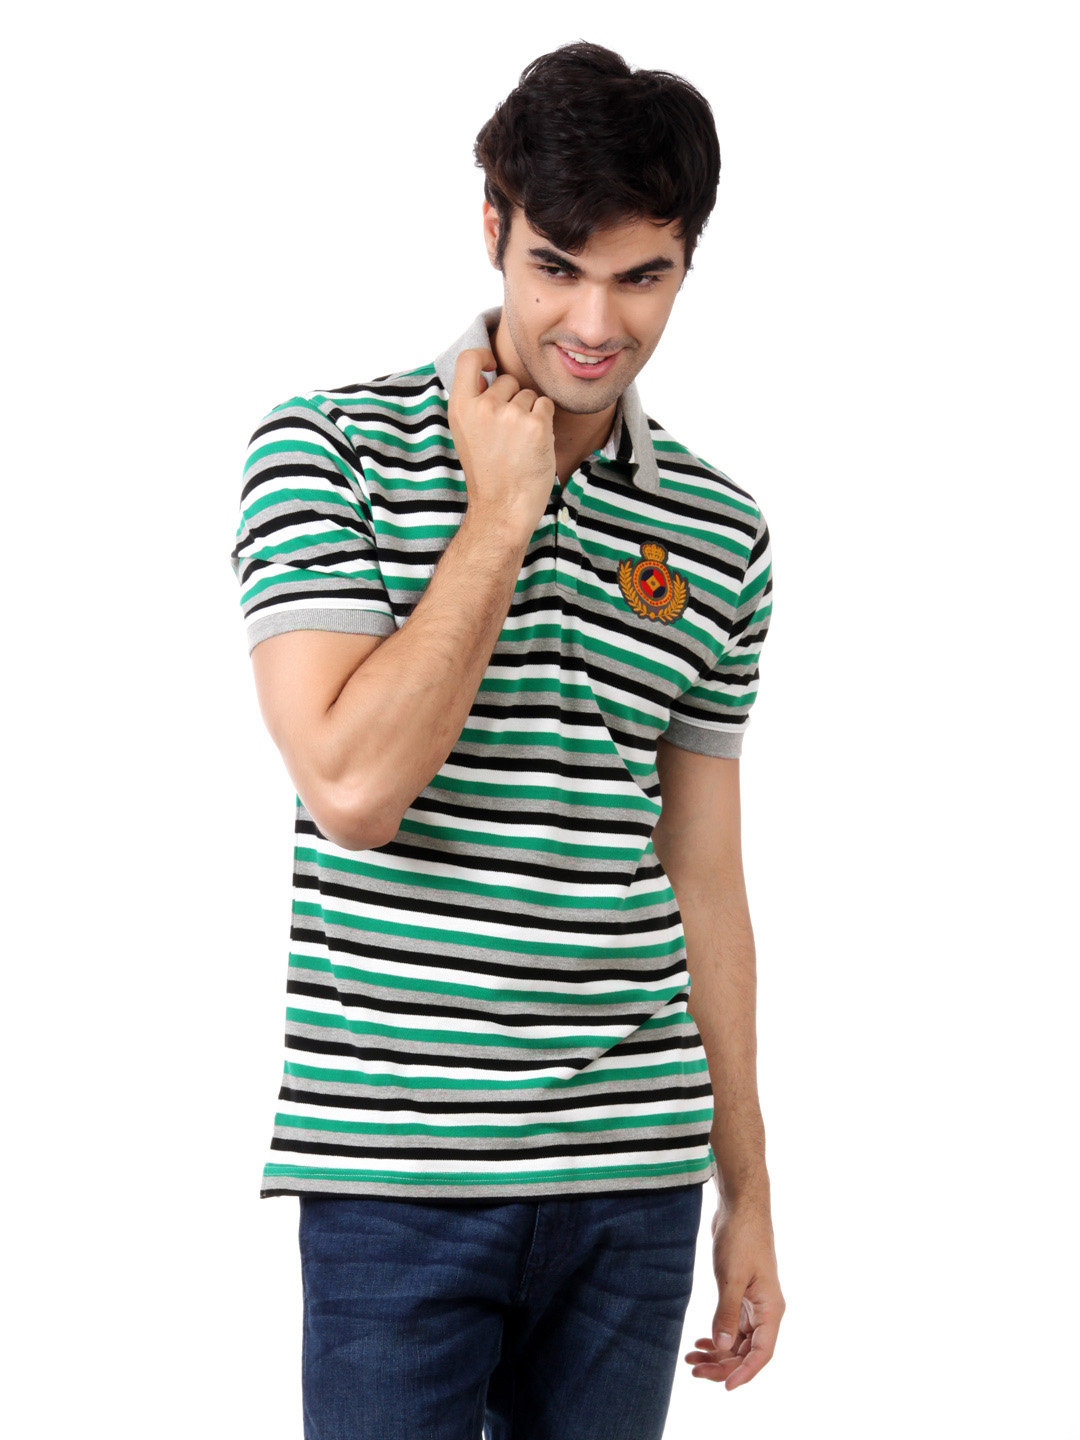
Myntra Men Green T-shirt
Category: Apparel / Topwear / Tshirts
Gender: Men
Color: Grey
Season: Summer 2012
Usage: Casual